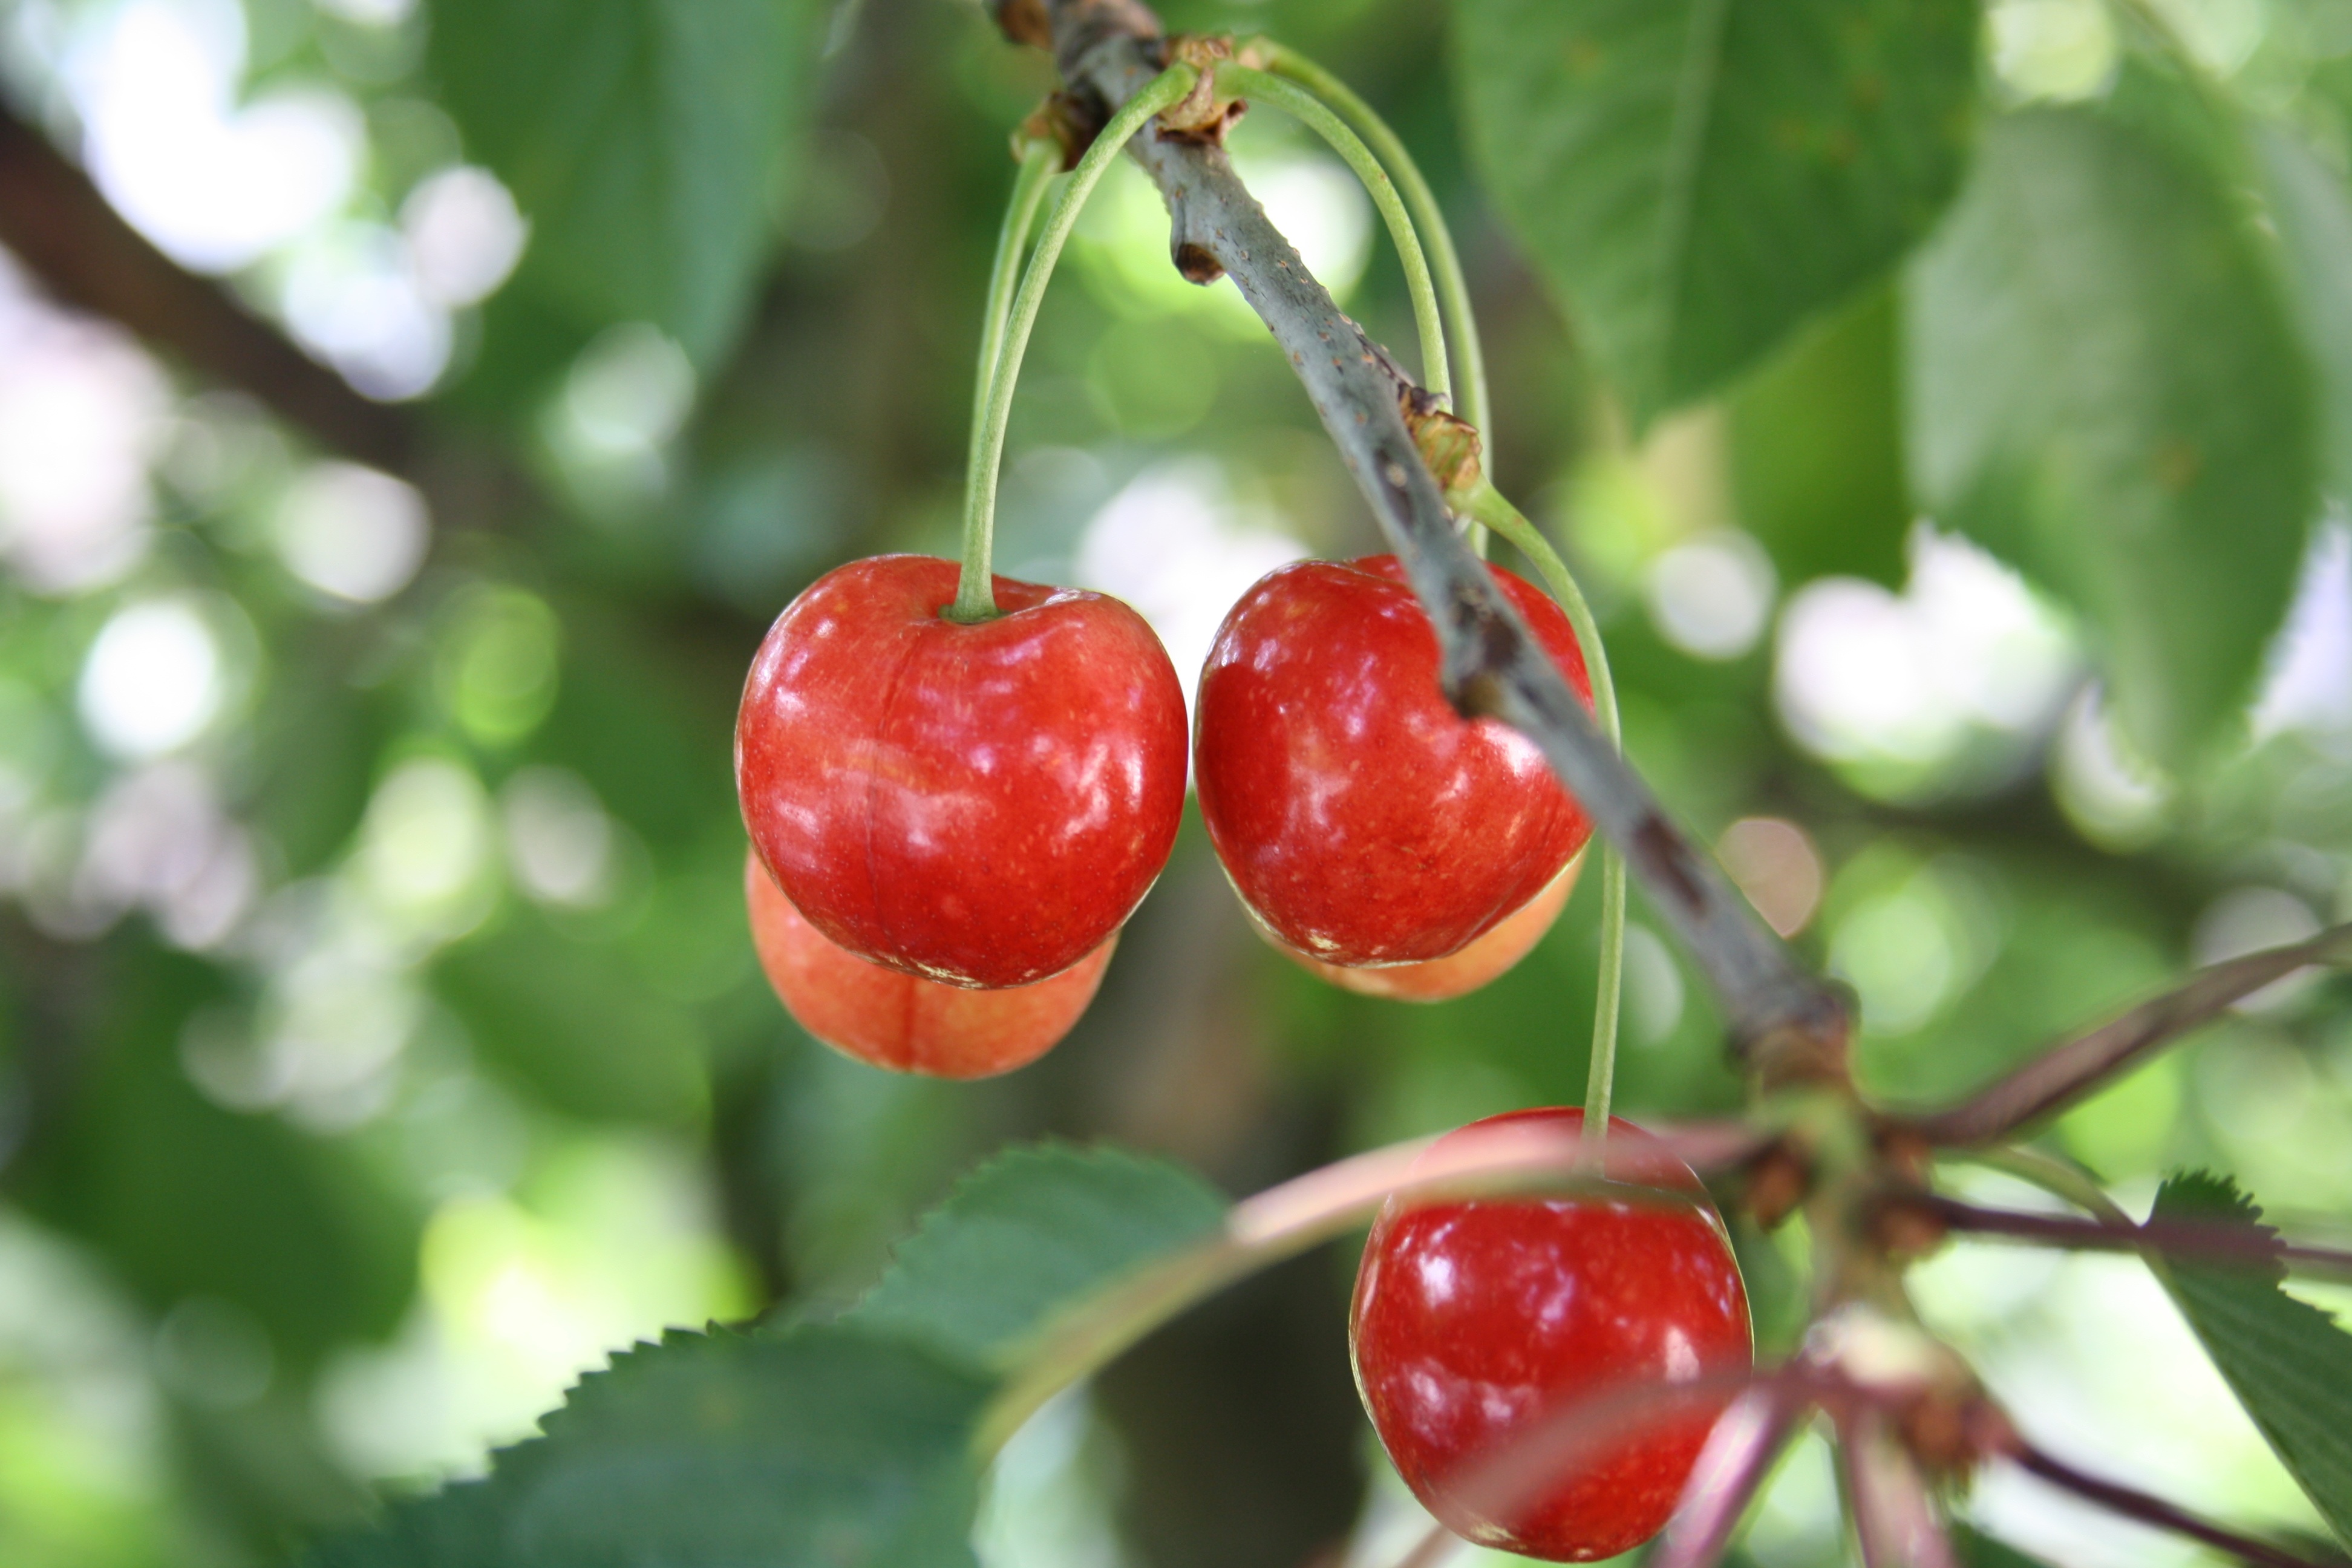
tree, nature, branch, plant, fruit, sweet, flower, summer, food, red, produce, healthy, shrub, fruit tree, fruits, pair, bing, cherry, cherries, rose hip, flowering plant, rose family, acerola, malpighia, sweet cherries, land plant